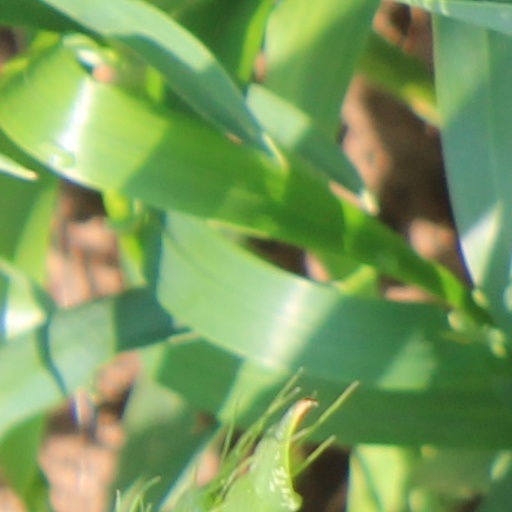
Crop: wheat